James Perkins (businessman)

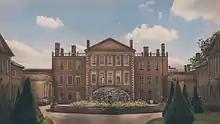
Aynhoe Park

He became a property developer. He engaged in renovation works on historic buildings such as Dowdeswell Court near Cheltenham, Howsham Hall in north Yorkshire, Gosfield Hall near Braintree, Essex and the Round Tower in Cirencester. In 2006, he bought Aynhoe Park, which he turned into a party and events venue. Perkins decorated the house with sculptures and artworks, unusual objects and curiosities, including his collections of taxidermy and plaster casts (he holds one of the largest private collection of plaster casts in the world), and it became a noted wedding and party venue for celebrities. He started the "A Modern Grand Tour" brand, which offers his collections, furniture and various objects for sale, including his own artwork.